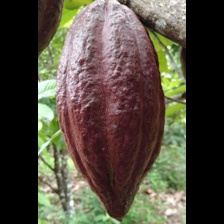
Label: sana